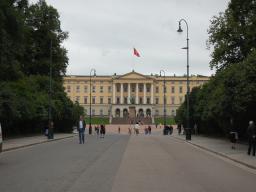
Label: Background_without_leaves